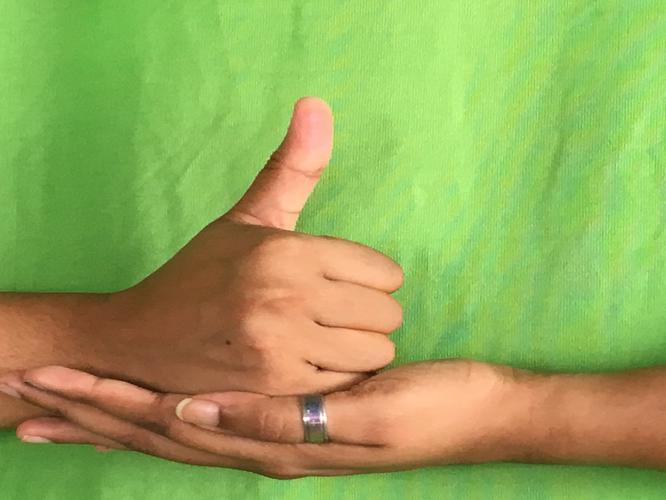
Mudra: Shivalinga
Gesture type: double_hand